List of birds of Dry Tortugas National Park

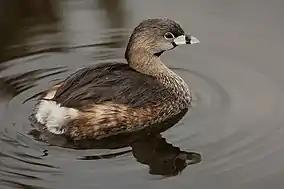
Pied-billed grebe

Order: PodicipediformesFamily: Podicipedidae